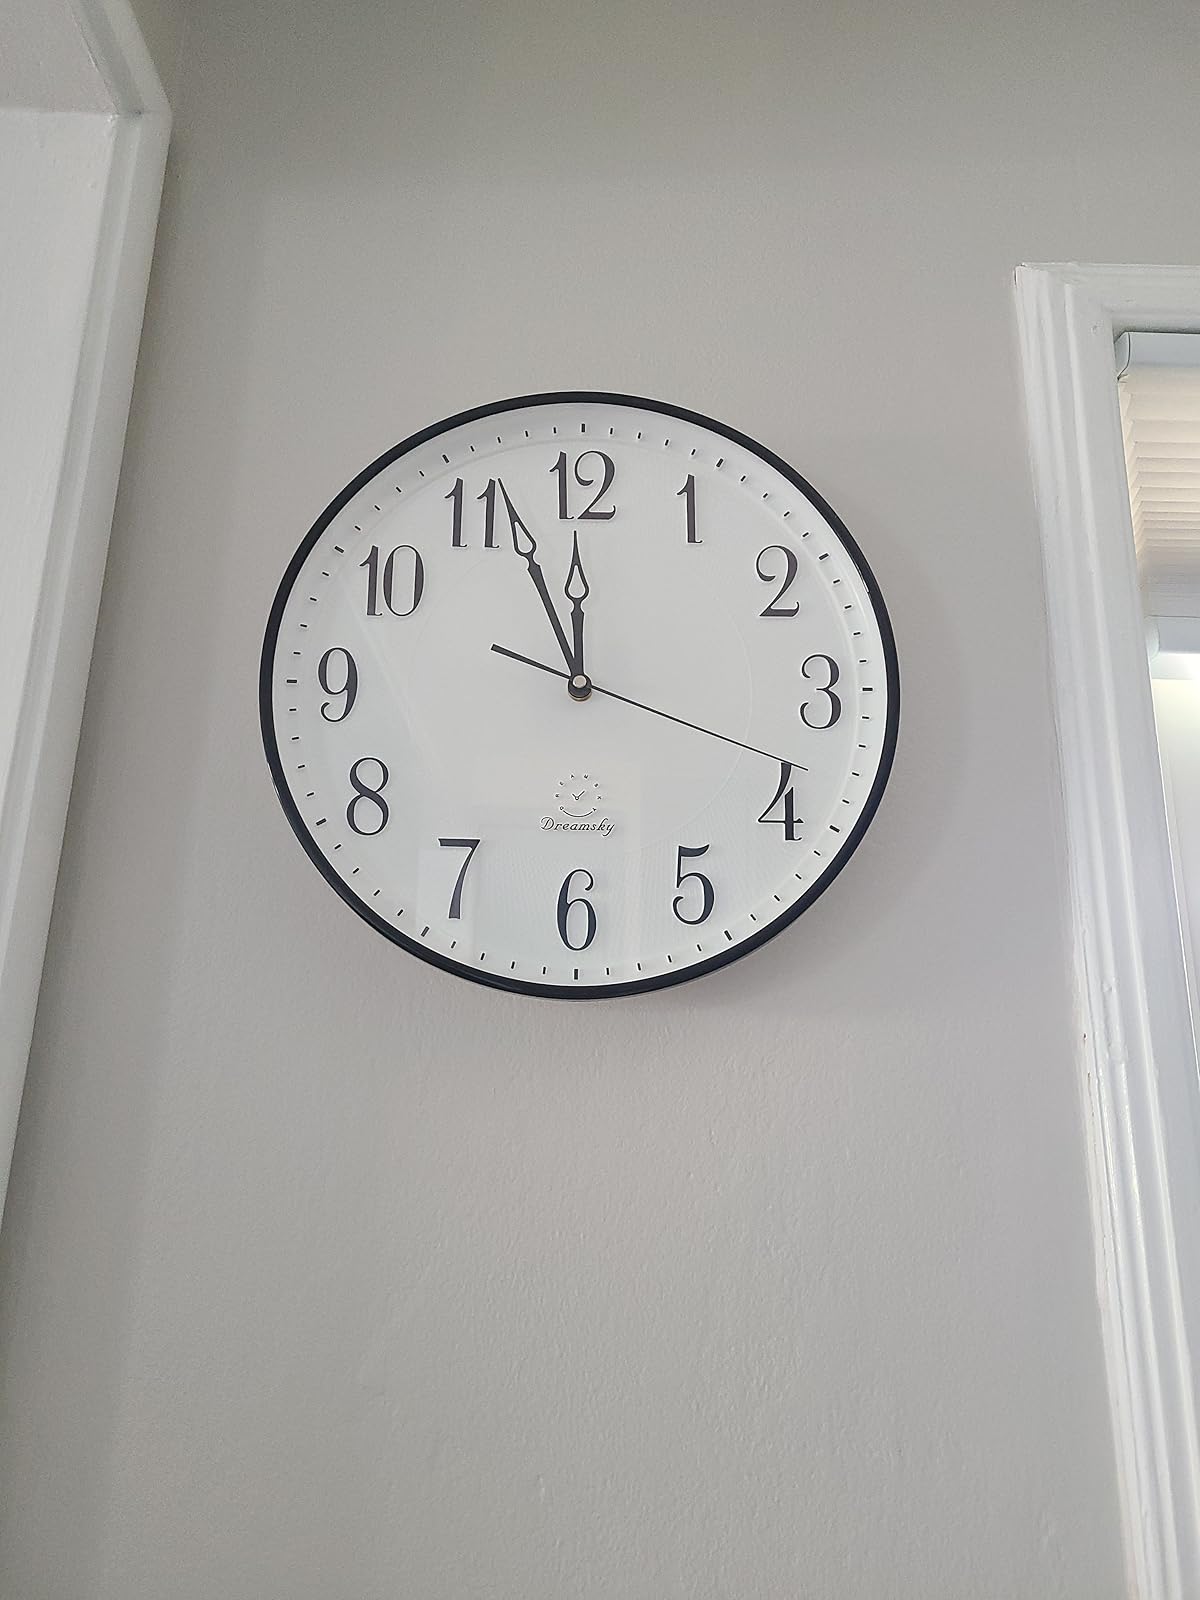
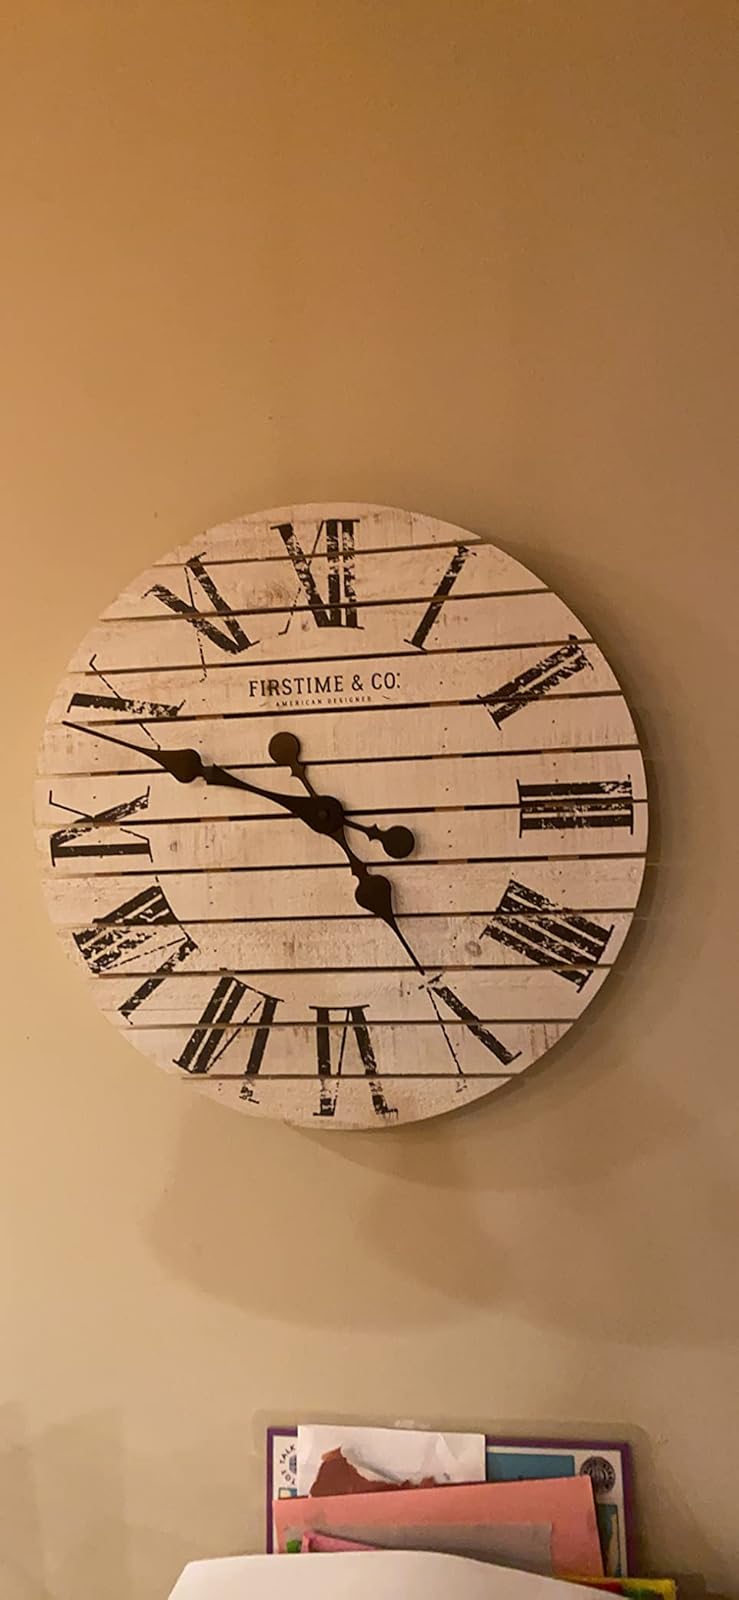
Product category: clock
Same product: no